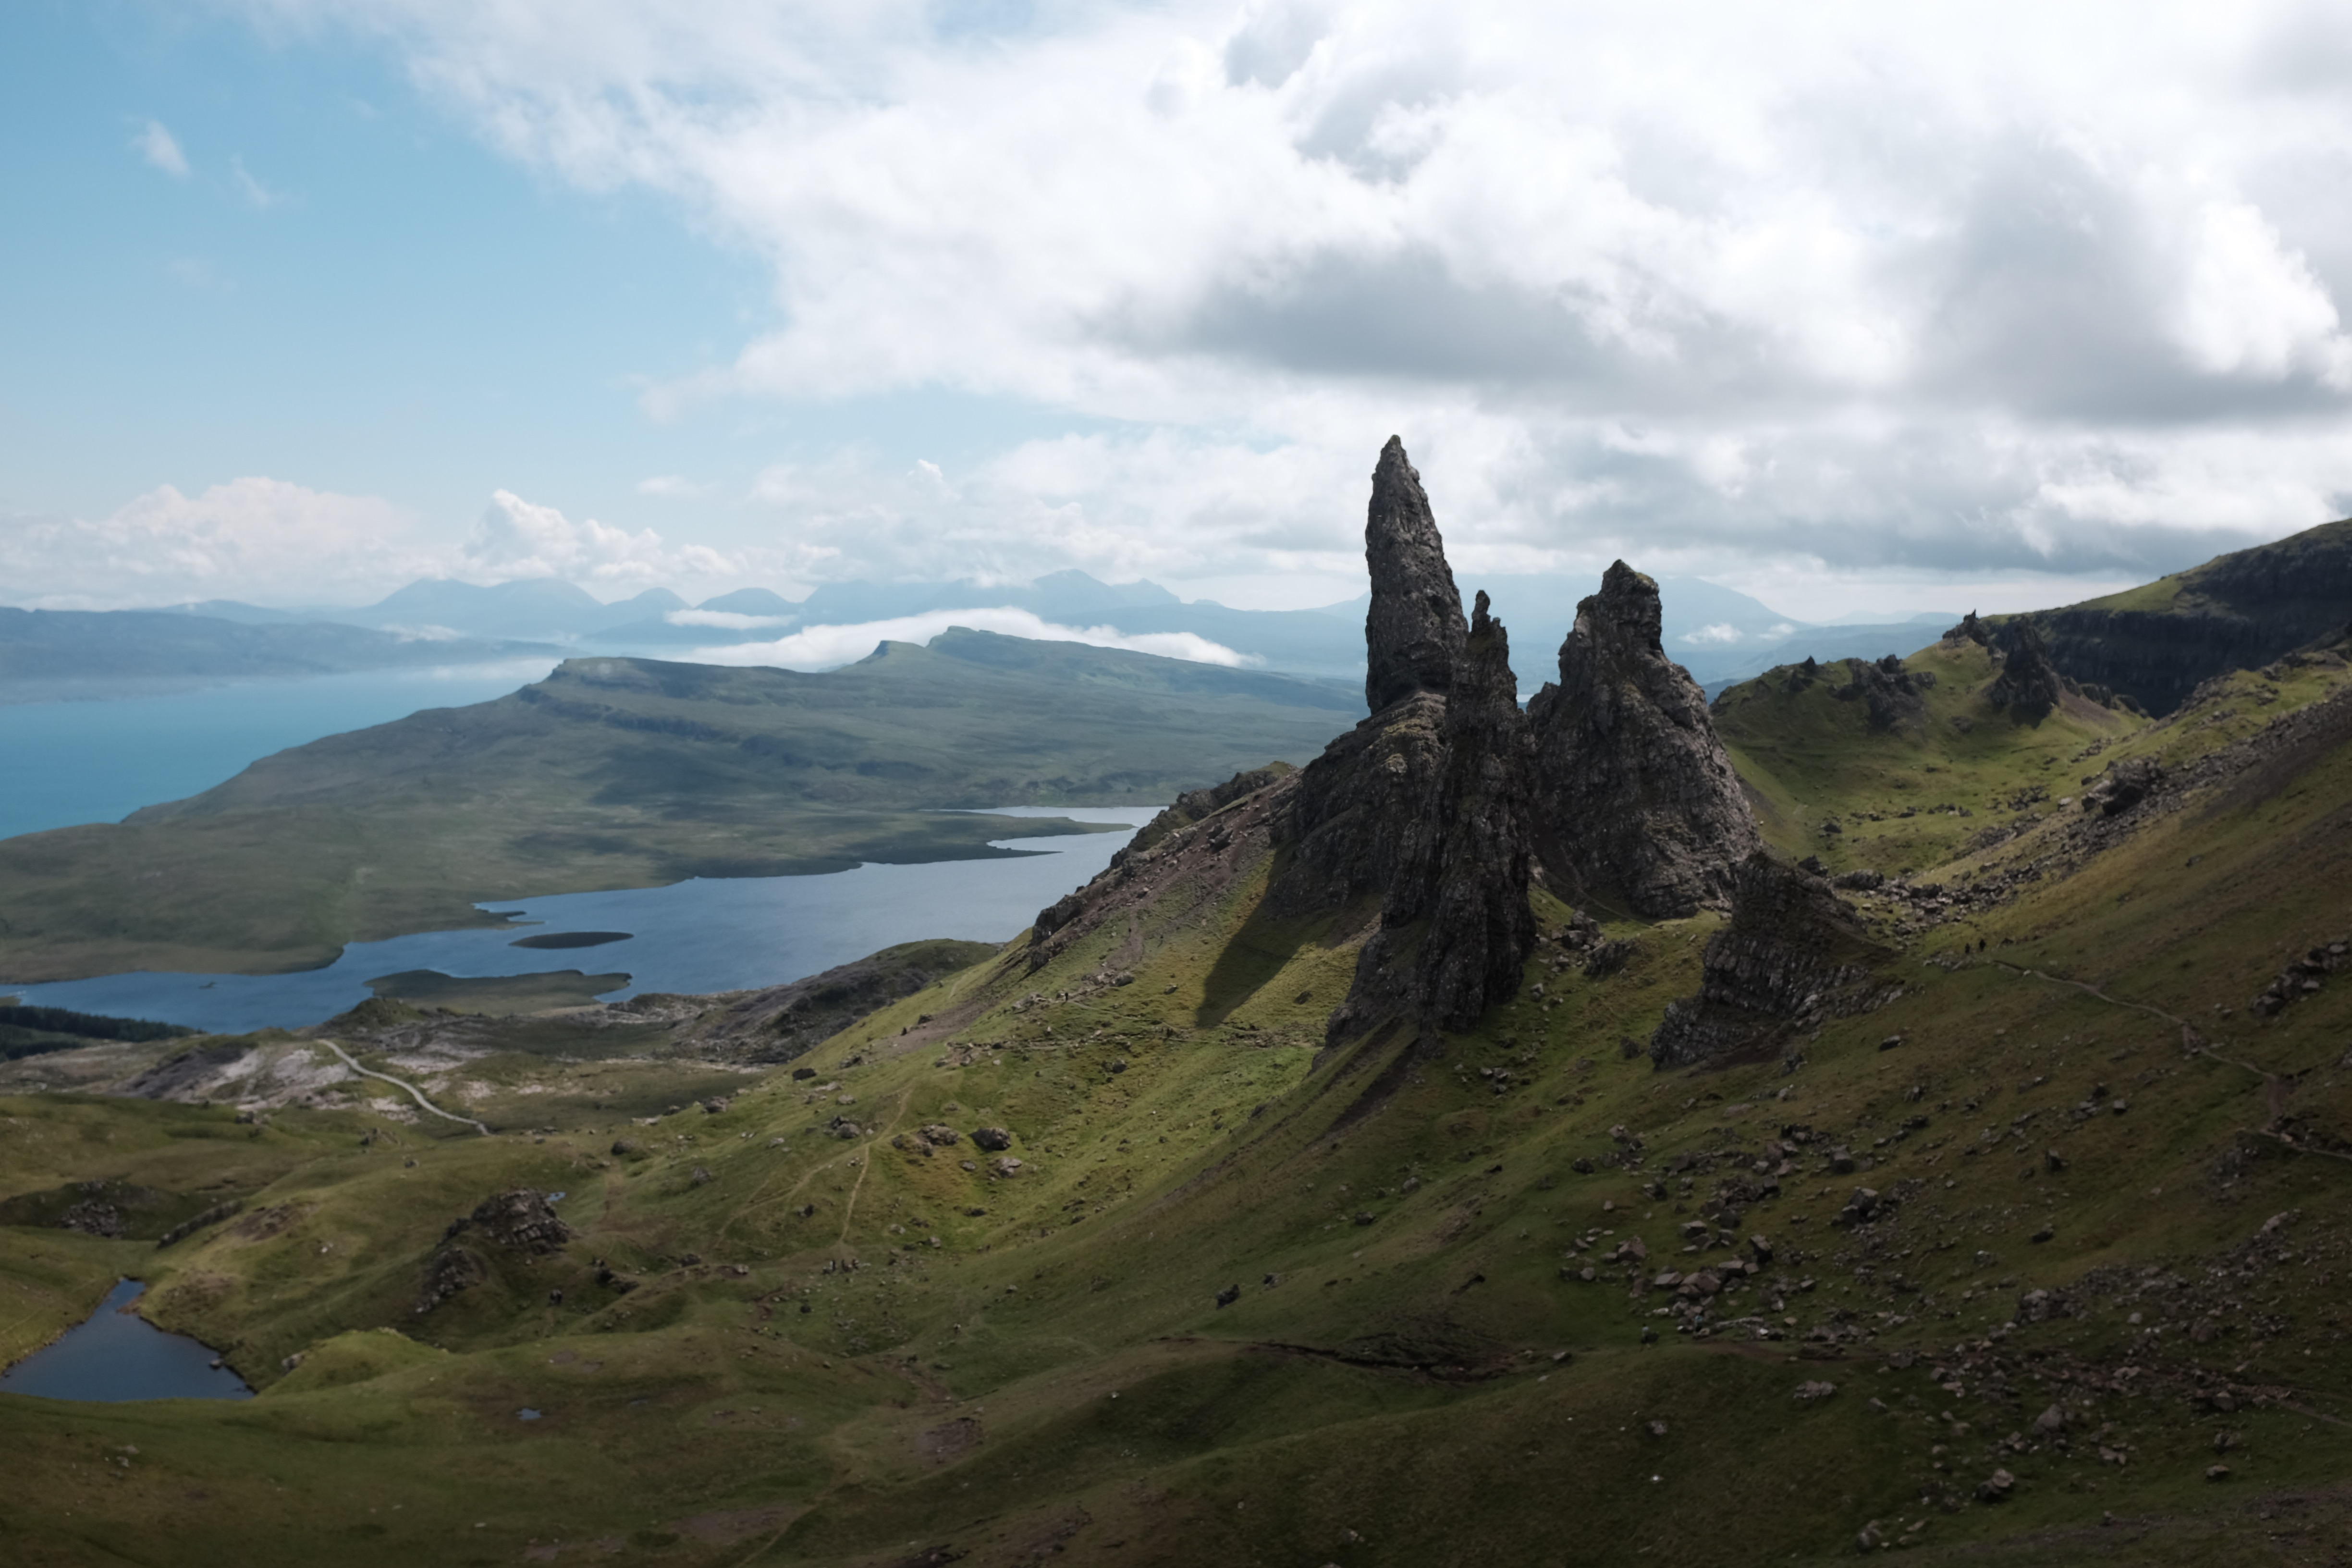
landscape, sea, coast, water, nature, rock, wilderness, walking, mountain, cloud, hill, lake, adventure, river, mountain range, cliff, highland, terrain, ridge, summit, clouds, mountains, alps, plateau, fell, loch, landform, mountain pass, geographical feature, mountainous landforms